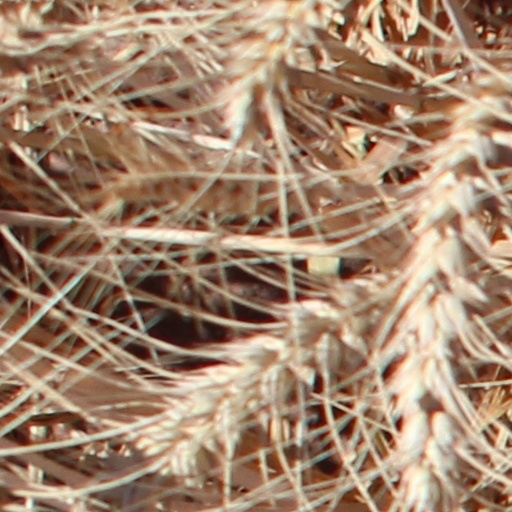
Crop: wheat